Australian Society of Section Car Operators

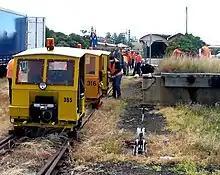
ASSCO members at Yeppoon

ASSCO was founded in November 1999, following a series of informal meetings, by a group of motor section car owners who were operating in South Australia.